Reflow soldering

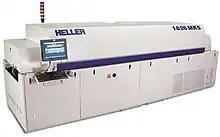
An example of a commercial reflow oven.

Time above liquidus (TAL), or time above reflow, measures how long the solder is a liquid. The flux reduces surface tension at the juncture of the metals to accomplish metallurgical bonding, allowing the individual solder powder spheres to combine. If the profile time exceeds the manufacturer's specification, the result may be premature flux activation or consumption, effectively "drying" the paste before formation of the solder joint. An insufficient time/temperature relationship causes a decrease in the flux's cleaning action, resulting in poor wetting, inadequate removal of the solvent and flux, and possibly defective solder joints. Experts usually recommend the shortest TAL possible, however, most pastes specify a minimum TAL of 30 seconds, although there appears to be no clear reason for that specific time. One possibility is that there are places on the PCB that are not measured during profiling, and therefore, setting the minimum allowable time to 30 seconds reduces the chances of an unmeasured area not reflowing. A high minimum reflow time also provides a margin of safety against oven temperature changes. The wetting time ideally stays below 60 seconds above liquidus. Additional time above liquidus may cause excessive intermetallic growth, which can lead to joint brittleness. The board and components may also be damaged at extended temperature over liquidus, and most components have a well-defined time limit for how long they may be exposed to temperatures over a given maximum. Too little time above liquidus may trap solvents and flux and create the potential for cold or dull joints as well as solder voids.